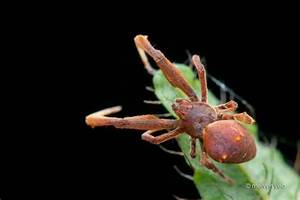
Label: spider